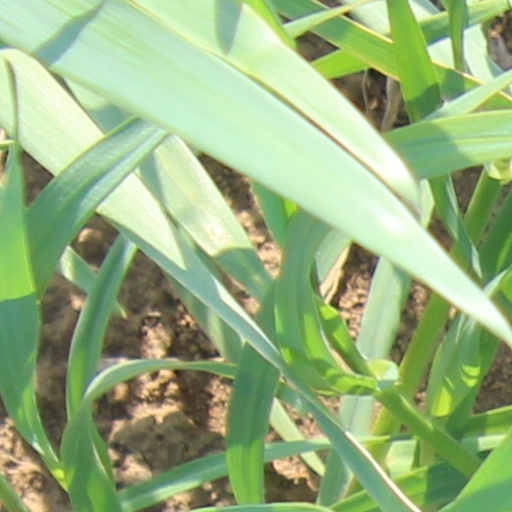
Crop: wheat